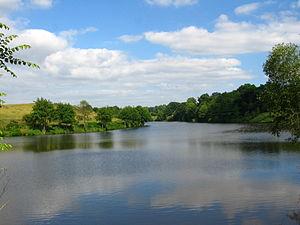
Aperçu lac du Verdon (Maine-et-Loire).
Le barrage du Verdon, situé à 6 km au sud-est de Cholet tout comme son voisin de Ribou, appartient à la ville. Il forme le lac du Verdon.
Cholet est une commune française, chef-lieu d'arrondissement, située dans le département de Maine-et-Loire en région Pays de la Loire.
Le lac du Verdon, situé à 6 km au sud-est de Cholet, est un lac de barrage formé par la retenue d'eau du barrage du Verdon.